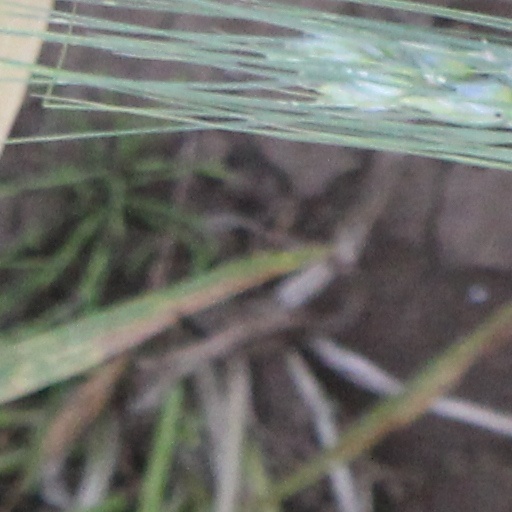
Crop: wheat